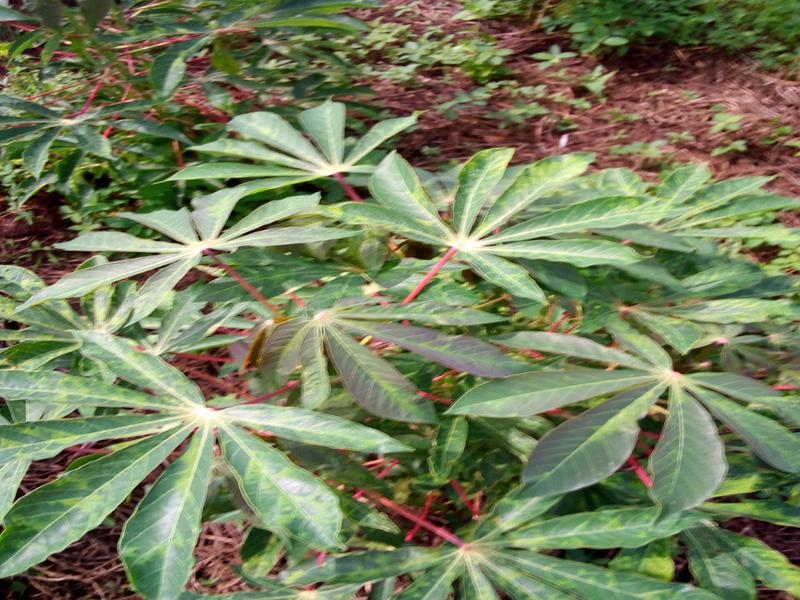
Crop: cassava
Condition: mosaic_disease